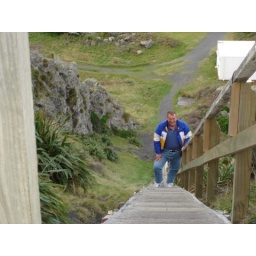
Climbed 278 steps, about 65 meters, to the base of the light house shown in the pictures.